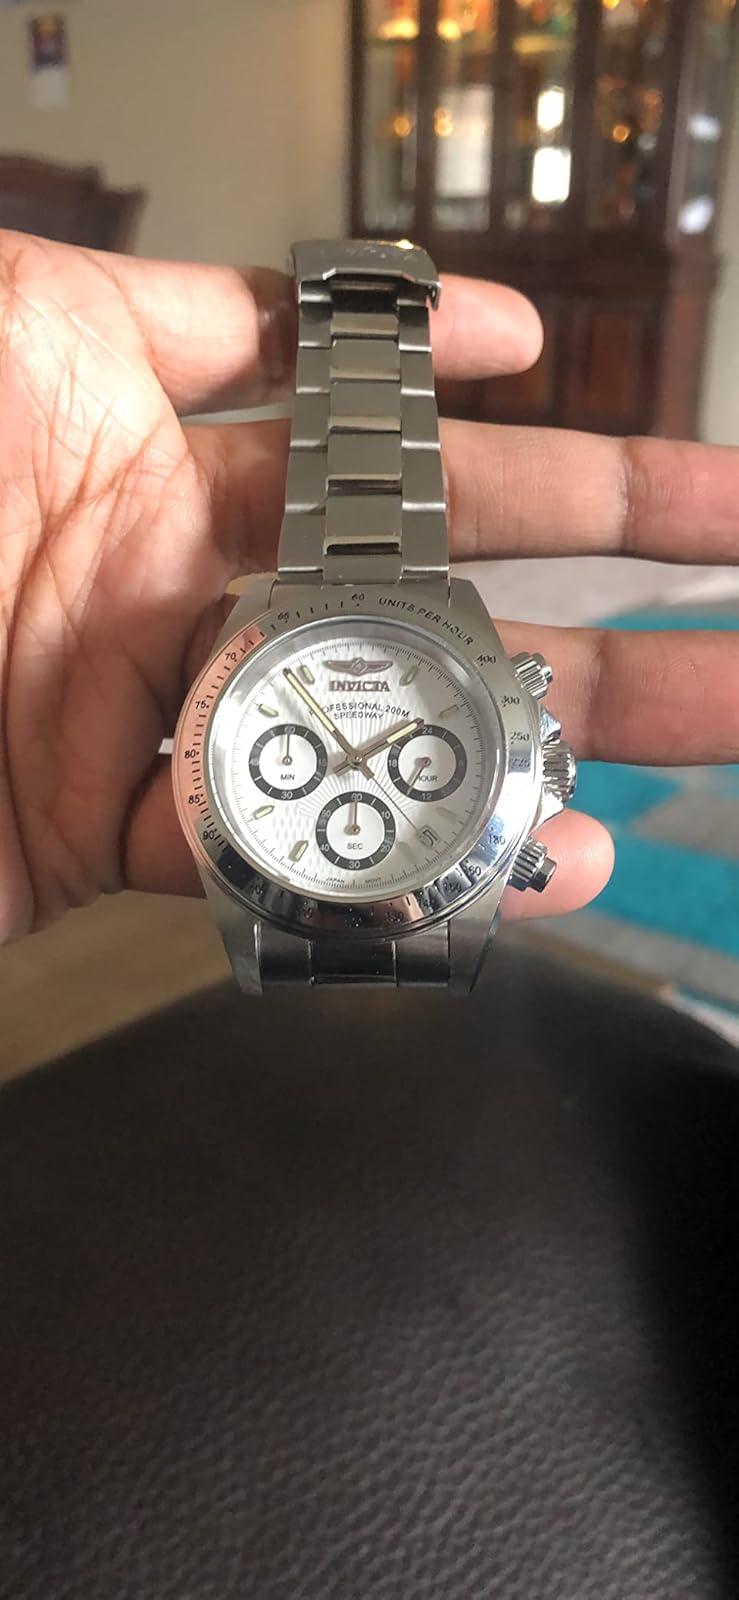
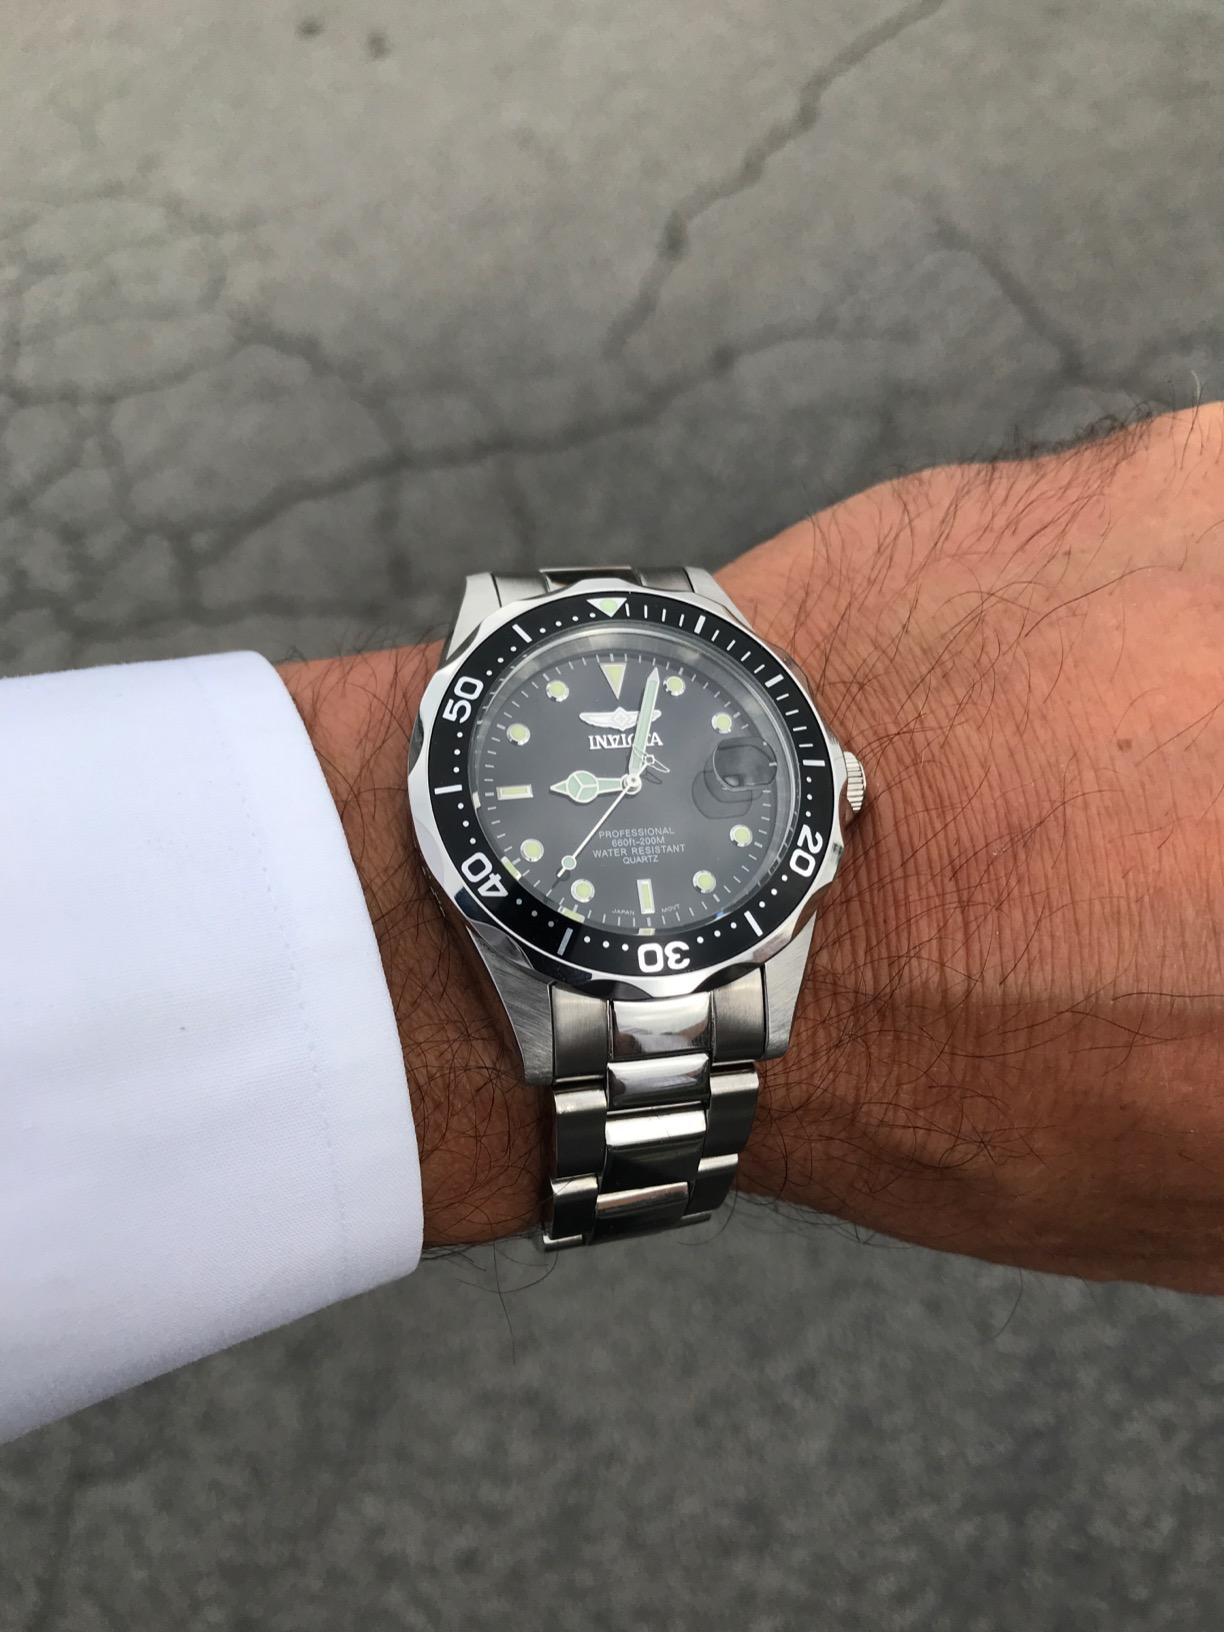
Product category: accessories_watch
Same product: no